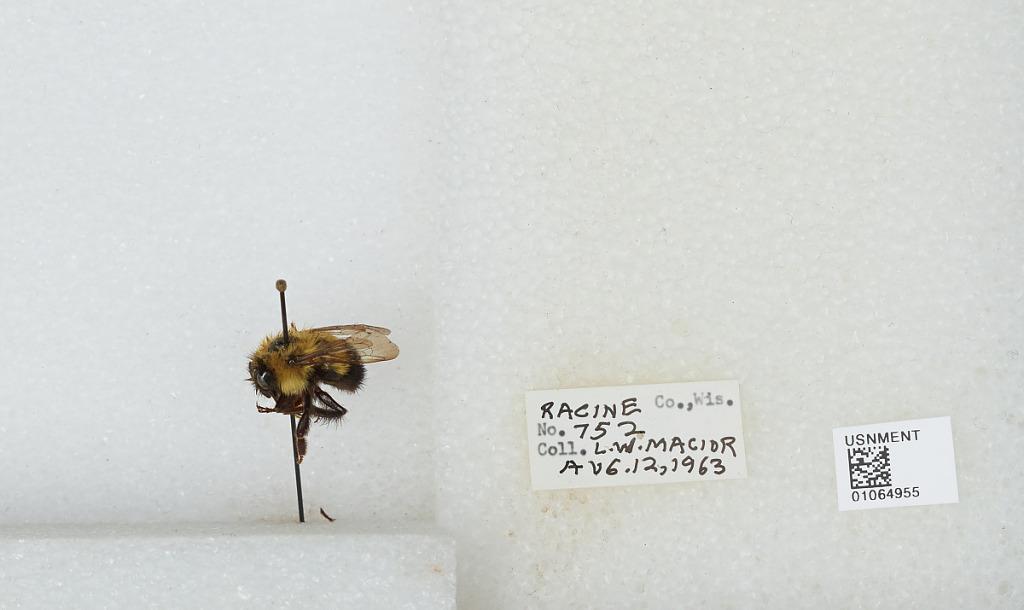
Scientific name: Bombus (Bombus) affinis Cresson
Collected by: L. Macior
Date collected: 1963-8-12
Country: United States
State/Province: Wisconsin
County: Racine
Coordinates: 42.78, -87.76